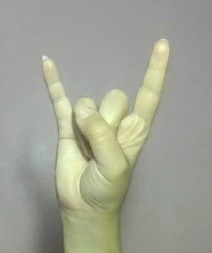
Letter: la